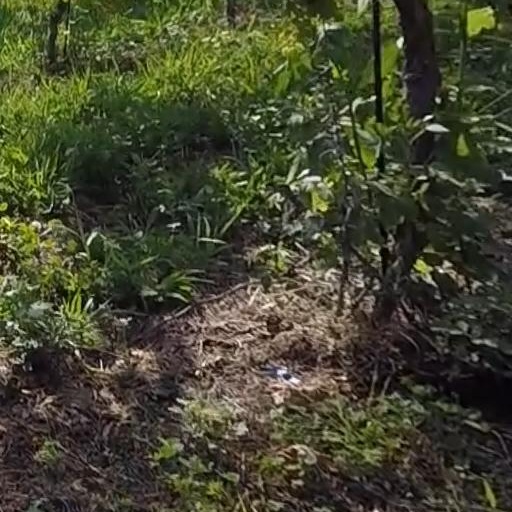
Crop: grape